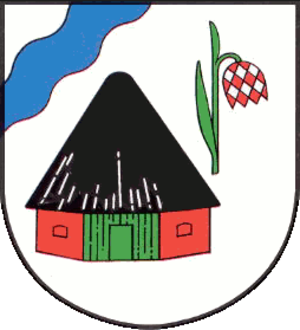
Seestermühe est une commune allemande du Schleswig-Holstein, située dans l'arrondissement de Pinneberg, à neuf kilomètres au sud-ouest de la ville d'Elmshorn, près de l'Elbe. Seestermühe fait partie de l'Amt Elmshorn-Land qui regroupe sept communes autour d'Elmshorn.